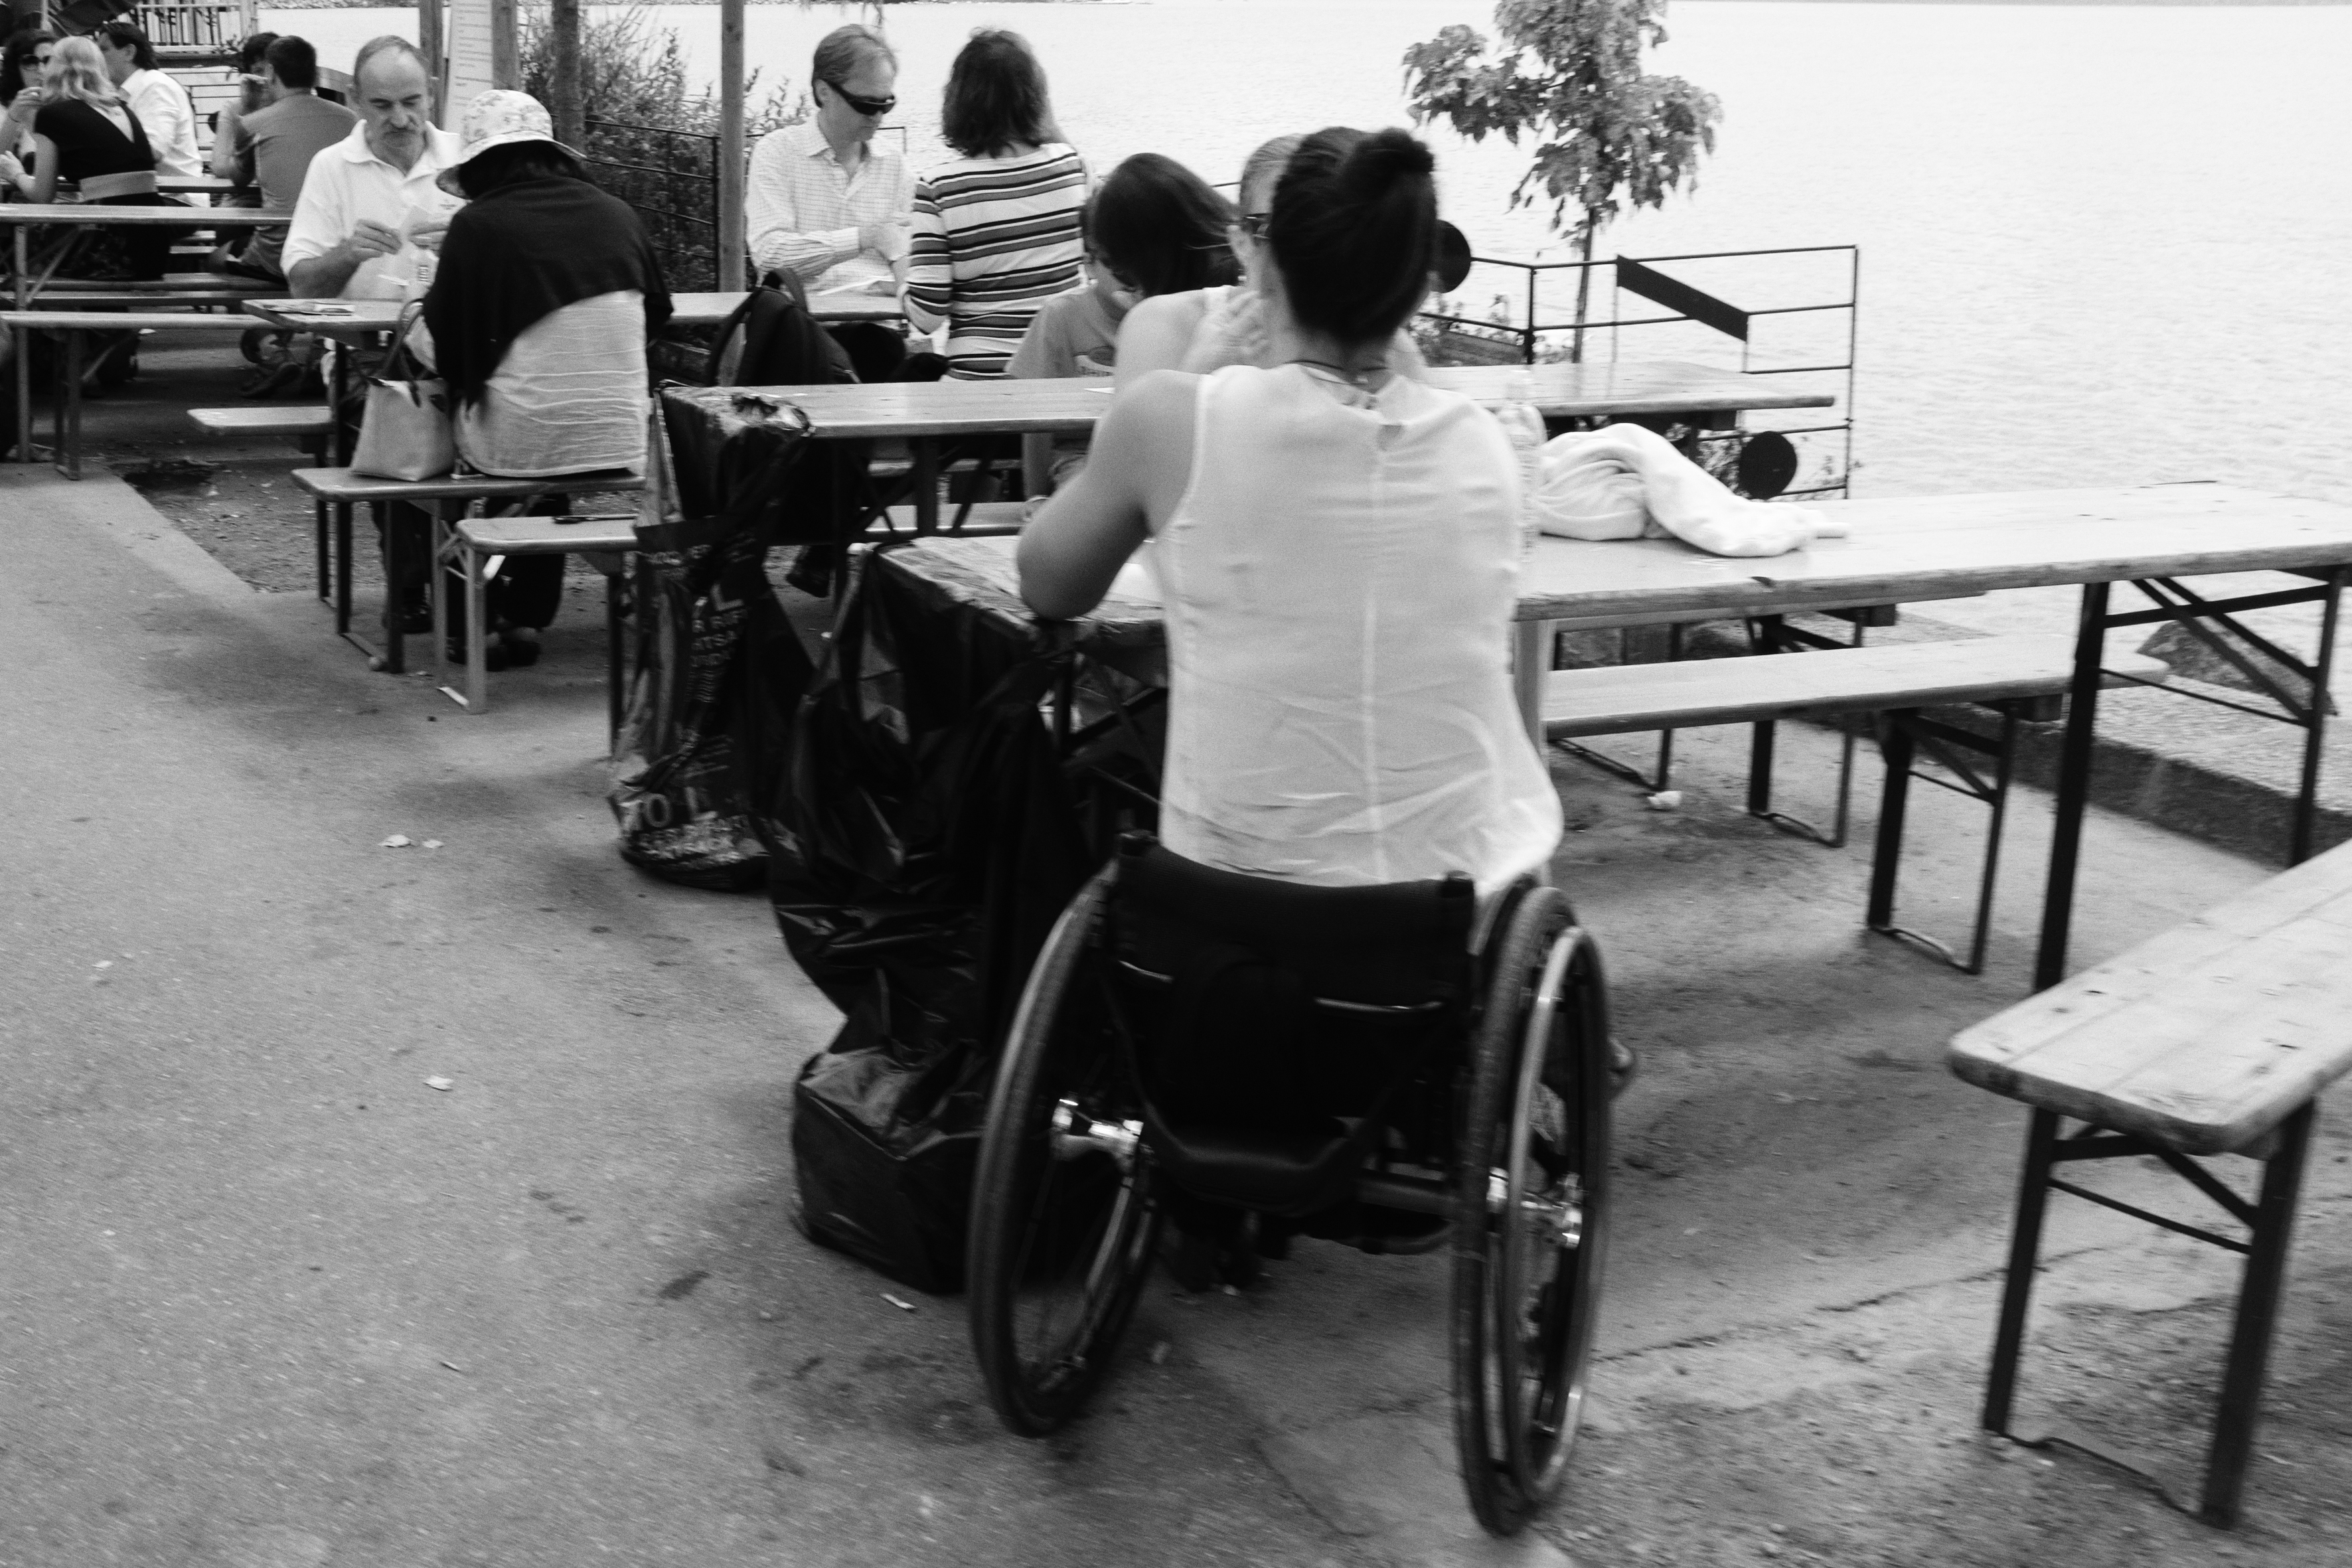
black and white, street, urban, fujifilm, vehicle, sitting, black, monochrome, bw, blackandwhite, jazz, 2012, wheelchair, x100, switzerland, fuji, montreux, finepixx100, monochrome photography, human positions